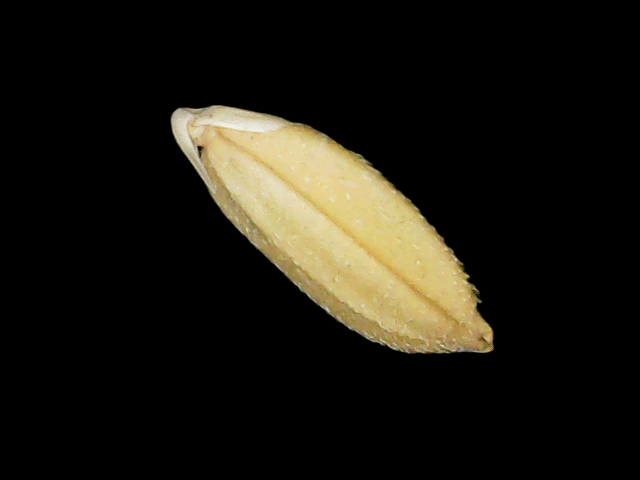
Rice variety: Binadhan10